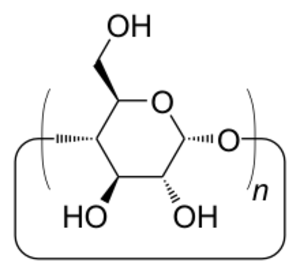
Une cyclodextrine est une molécule-cage ou cage moléculaire d’origine naturelle qui permet d’encapsuler diverses molécules. Les cyclodextrines se rencontrent aujourd'hui dans un grand nombre de produits agroalimentaires et pharmaceutiques et sont donc l’objet de nombreuses recherches scientifiques.